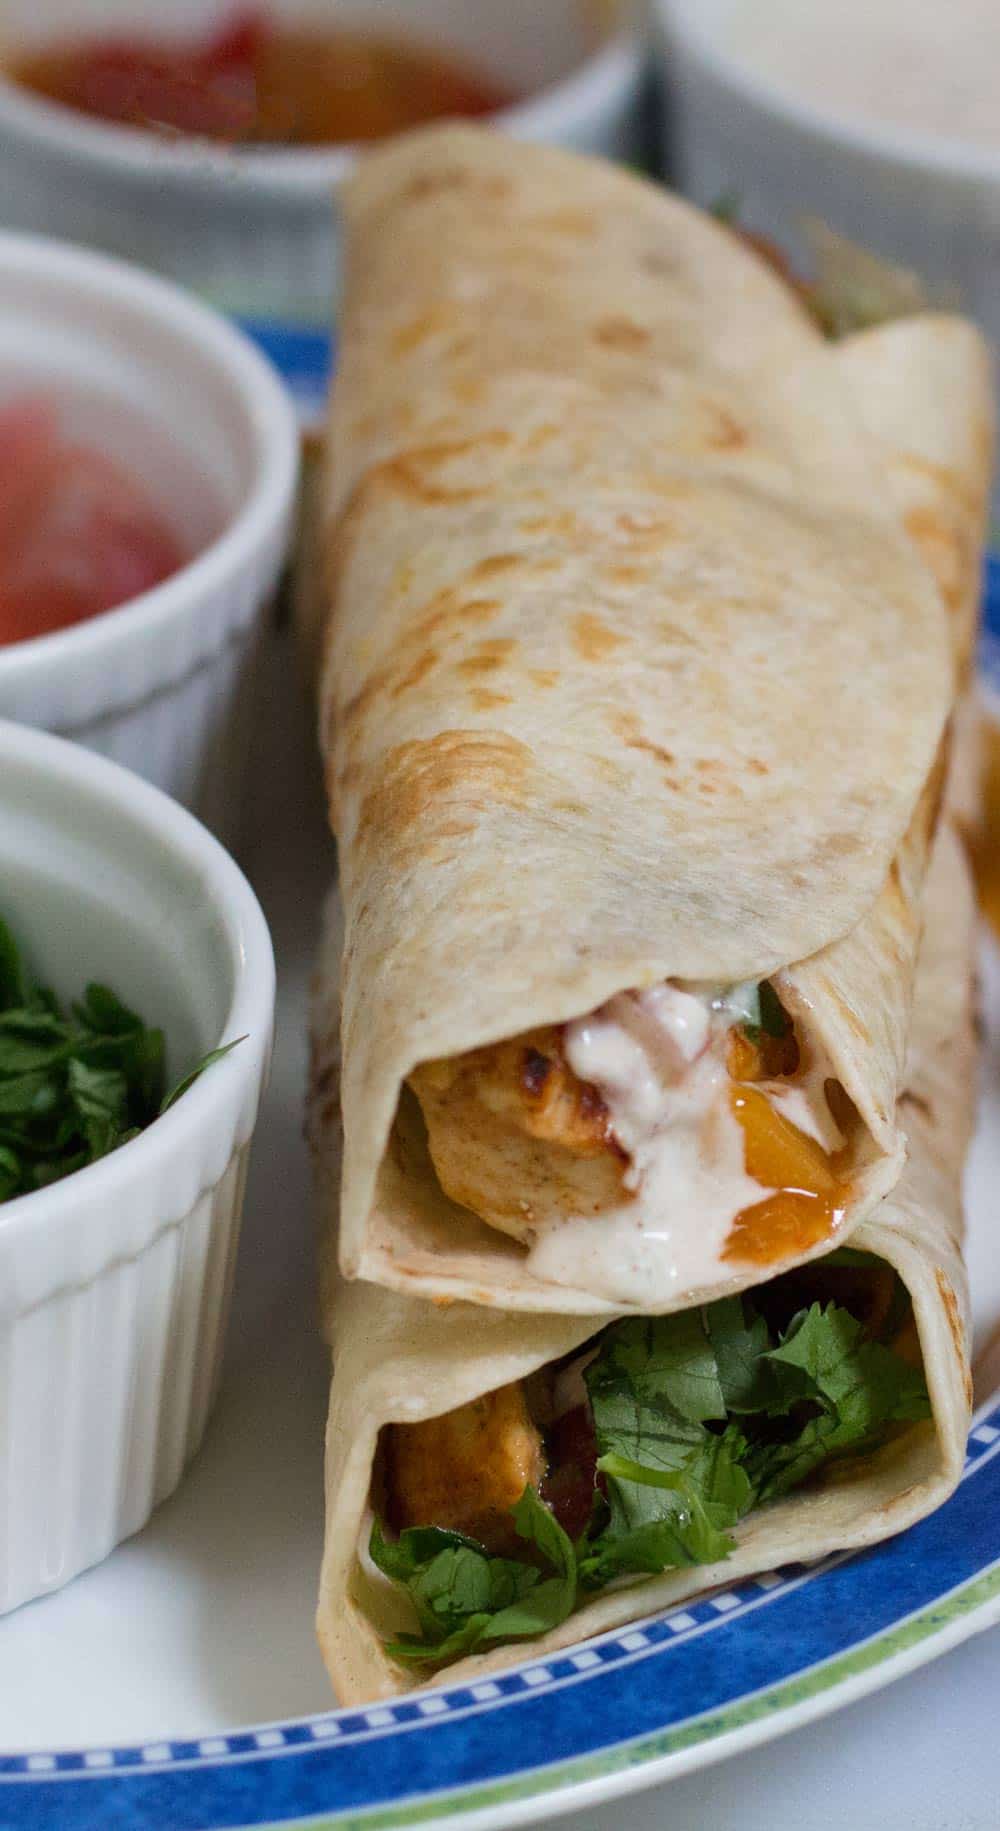
Dish: kaathi_rolls